Perdita (moon)

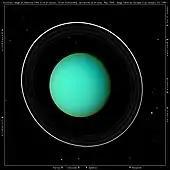
Discovery image of Perdita taken by "Voyager 2" on 23 January 1986. The location of the moon is indicated by the arrow on the upper right.

The moon orbits between Belinda and Puck. The above-mentioned Hubble measurements prove that Perdita does not follow a direct Keplerian motion around Uranus. Instead, it is clearly caught in a 43:44 orbital resonance with the nearby moon Belinda, and from this resonance it has been determined that Belinda's mass is 26 or 27 times that of Perdita. It is also close to an 8:7 resonance with Rosalind.